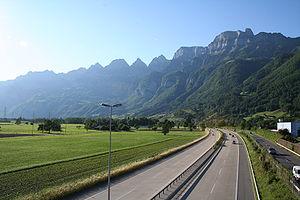
L'autoroute A3 est une autoroute de Suisse. Elle permet notamment de relier Bâle à la vallée du Rhin, via Zürich et la vallée de la Linth.